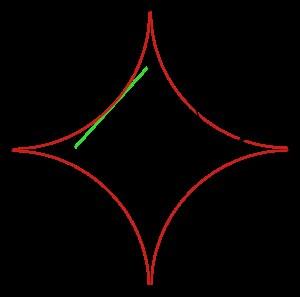
Une astroïde est une courbe plane, qui peut se définir de plusieurs façons. En particulier, il est possible de l'obtenir en faisant rouler un cercle de rayon ¼ à l'intérieur d'un cercle de rayon 1. Pour cette raison, l'astroïde est une hypocycloïde de cercle à quatre points de rebroussement.